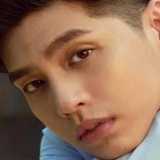
ca sĩ Noo Phước Thịnh